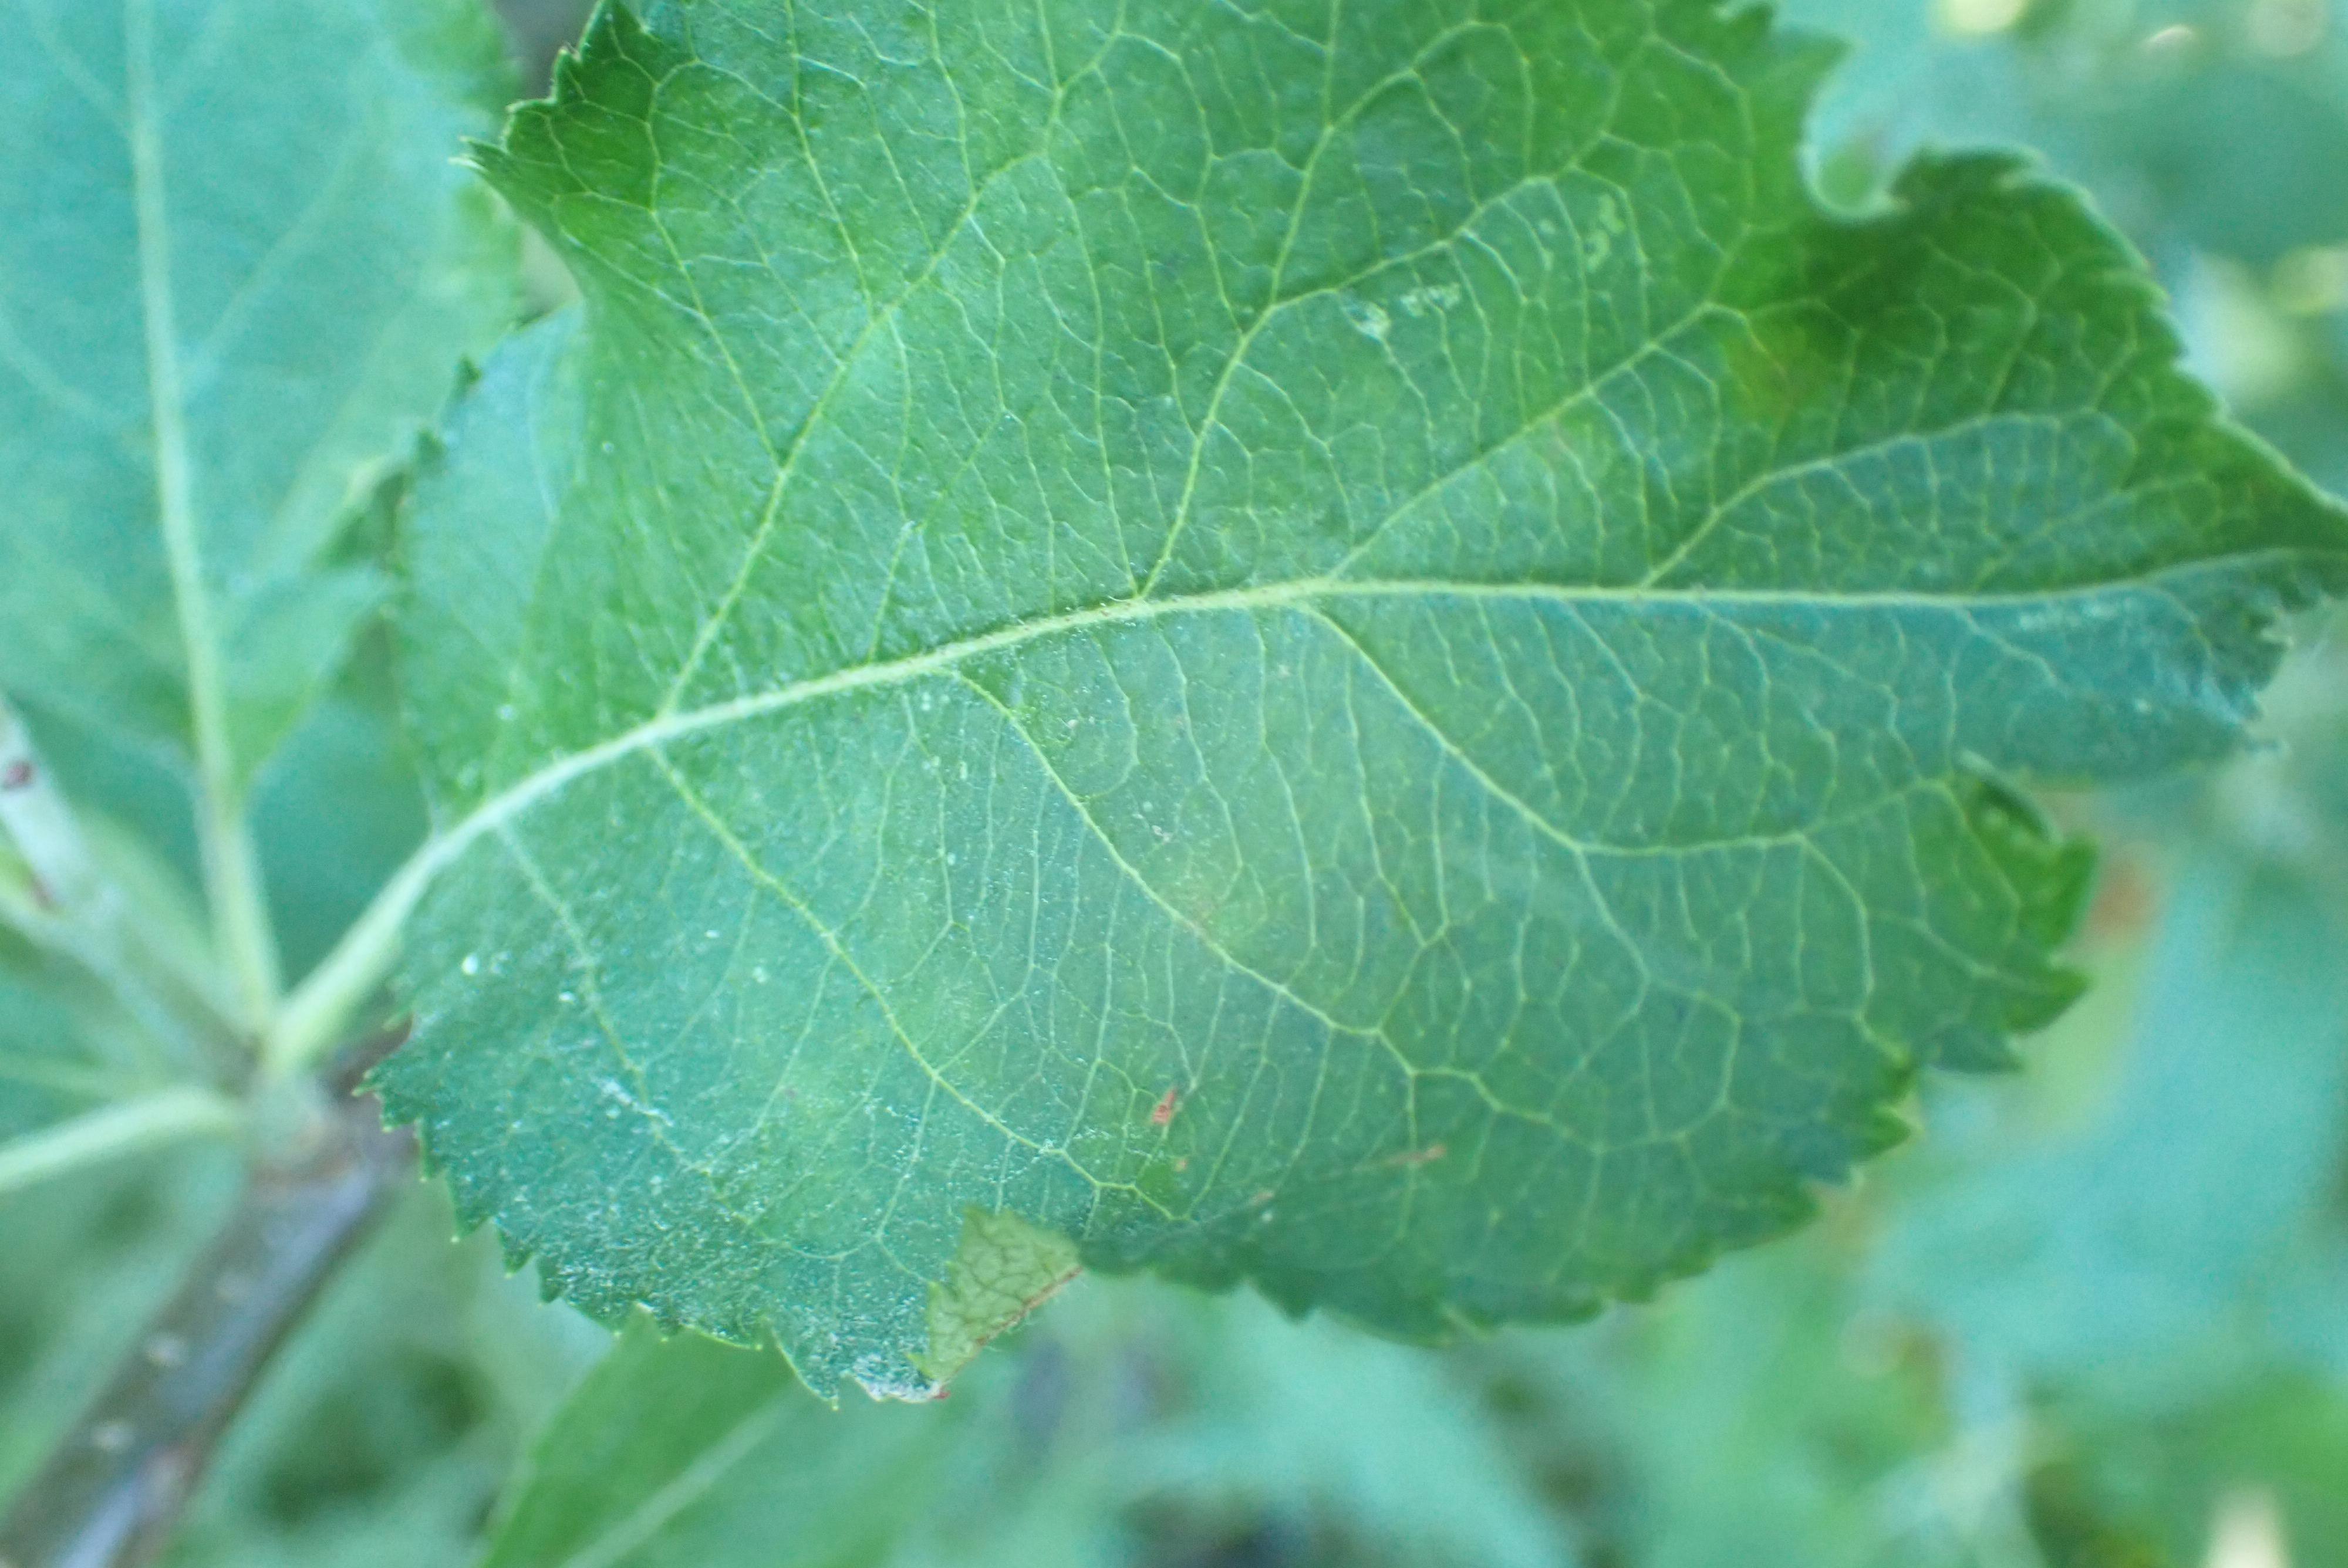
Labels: scab